Tsepo Mathibelle

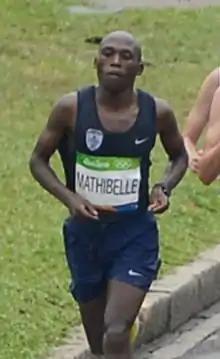
Mathibelle at the 2016 Olympics

Tsepo Ramonene Mathibelle (born 30 June 1991) is a long-distance runner from Lesotho.